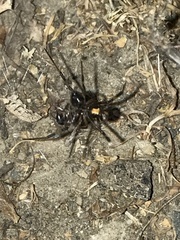
Species: Lactrodectus_hesperus